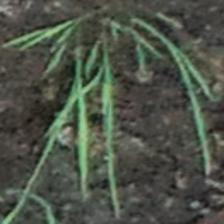
Label: clustered